The Road to Mandalay (1926 film)

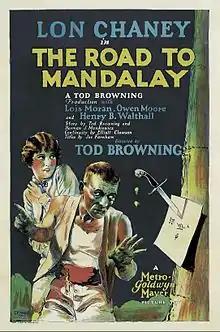
Film poster

The Road to Mandalay is a 1926 American silent drama film directed by Tod Browning and starring Lon Chaney, Owen Moore, and Lois Moran. It was written by Elliott Clawson (with Joseph Farmham doing the intertitles), based on a story idea by Tod Browning and Herman Mankiewicz. The script's original shooting title was "Singapore". The film took 28 days to complete at a cost of $209,000. The worldwide box office gross was $724,000. Some stills exist showing Chaney's makeup as Singapore Joe.